Imee Ooi

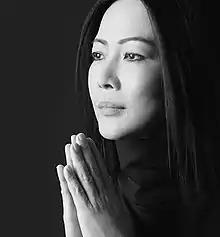

Imee Ooi FRSA is a Chinese-Malaysian record producer, composer, and singer who composes and arranges music for classic Buddhist chant, mantra, and dharani. She performs her compositions in Sanskrit, Pali, Tibetan, and Mandarin. In 1997 she founded a record label, I.M.M. Musicworks, to publish her music. She has released more than 50 albums (55 between 1998 and 2020).